Architecture of Malaysia

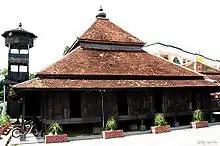
The traditional Malay architecture of Masjid Kampung Laut in Kelantan, believed to be the oldest surviving mosque in Malaysia.

The traditional Malay houses are built using simple timber-frame structure. They have pitched roofs, porches in the front, high ceilings, many openings on the walls for ventilation, and are often embellished with elaborate wood carvings. The beauty and quality of Malay wood carvings were meant to serve as visual indicators of the social rank and status of the owners themselves. With the migration of Acehnese, Minangkabau, Javanese, Banjarese and Buginese, regional Malay architectural style with influences from other parts of the archipelago also exists, especially in places where they formed the majority.